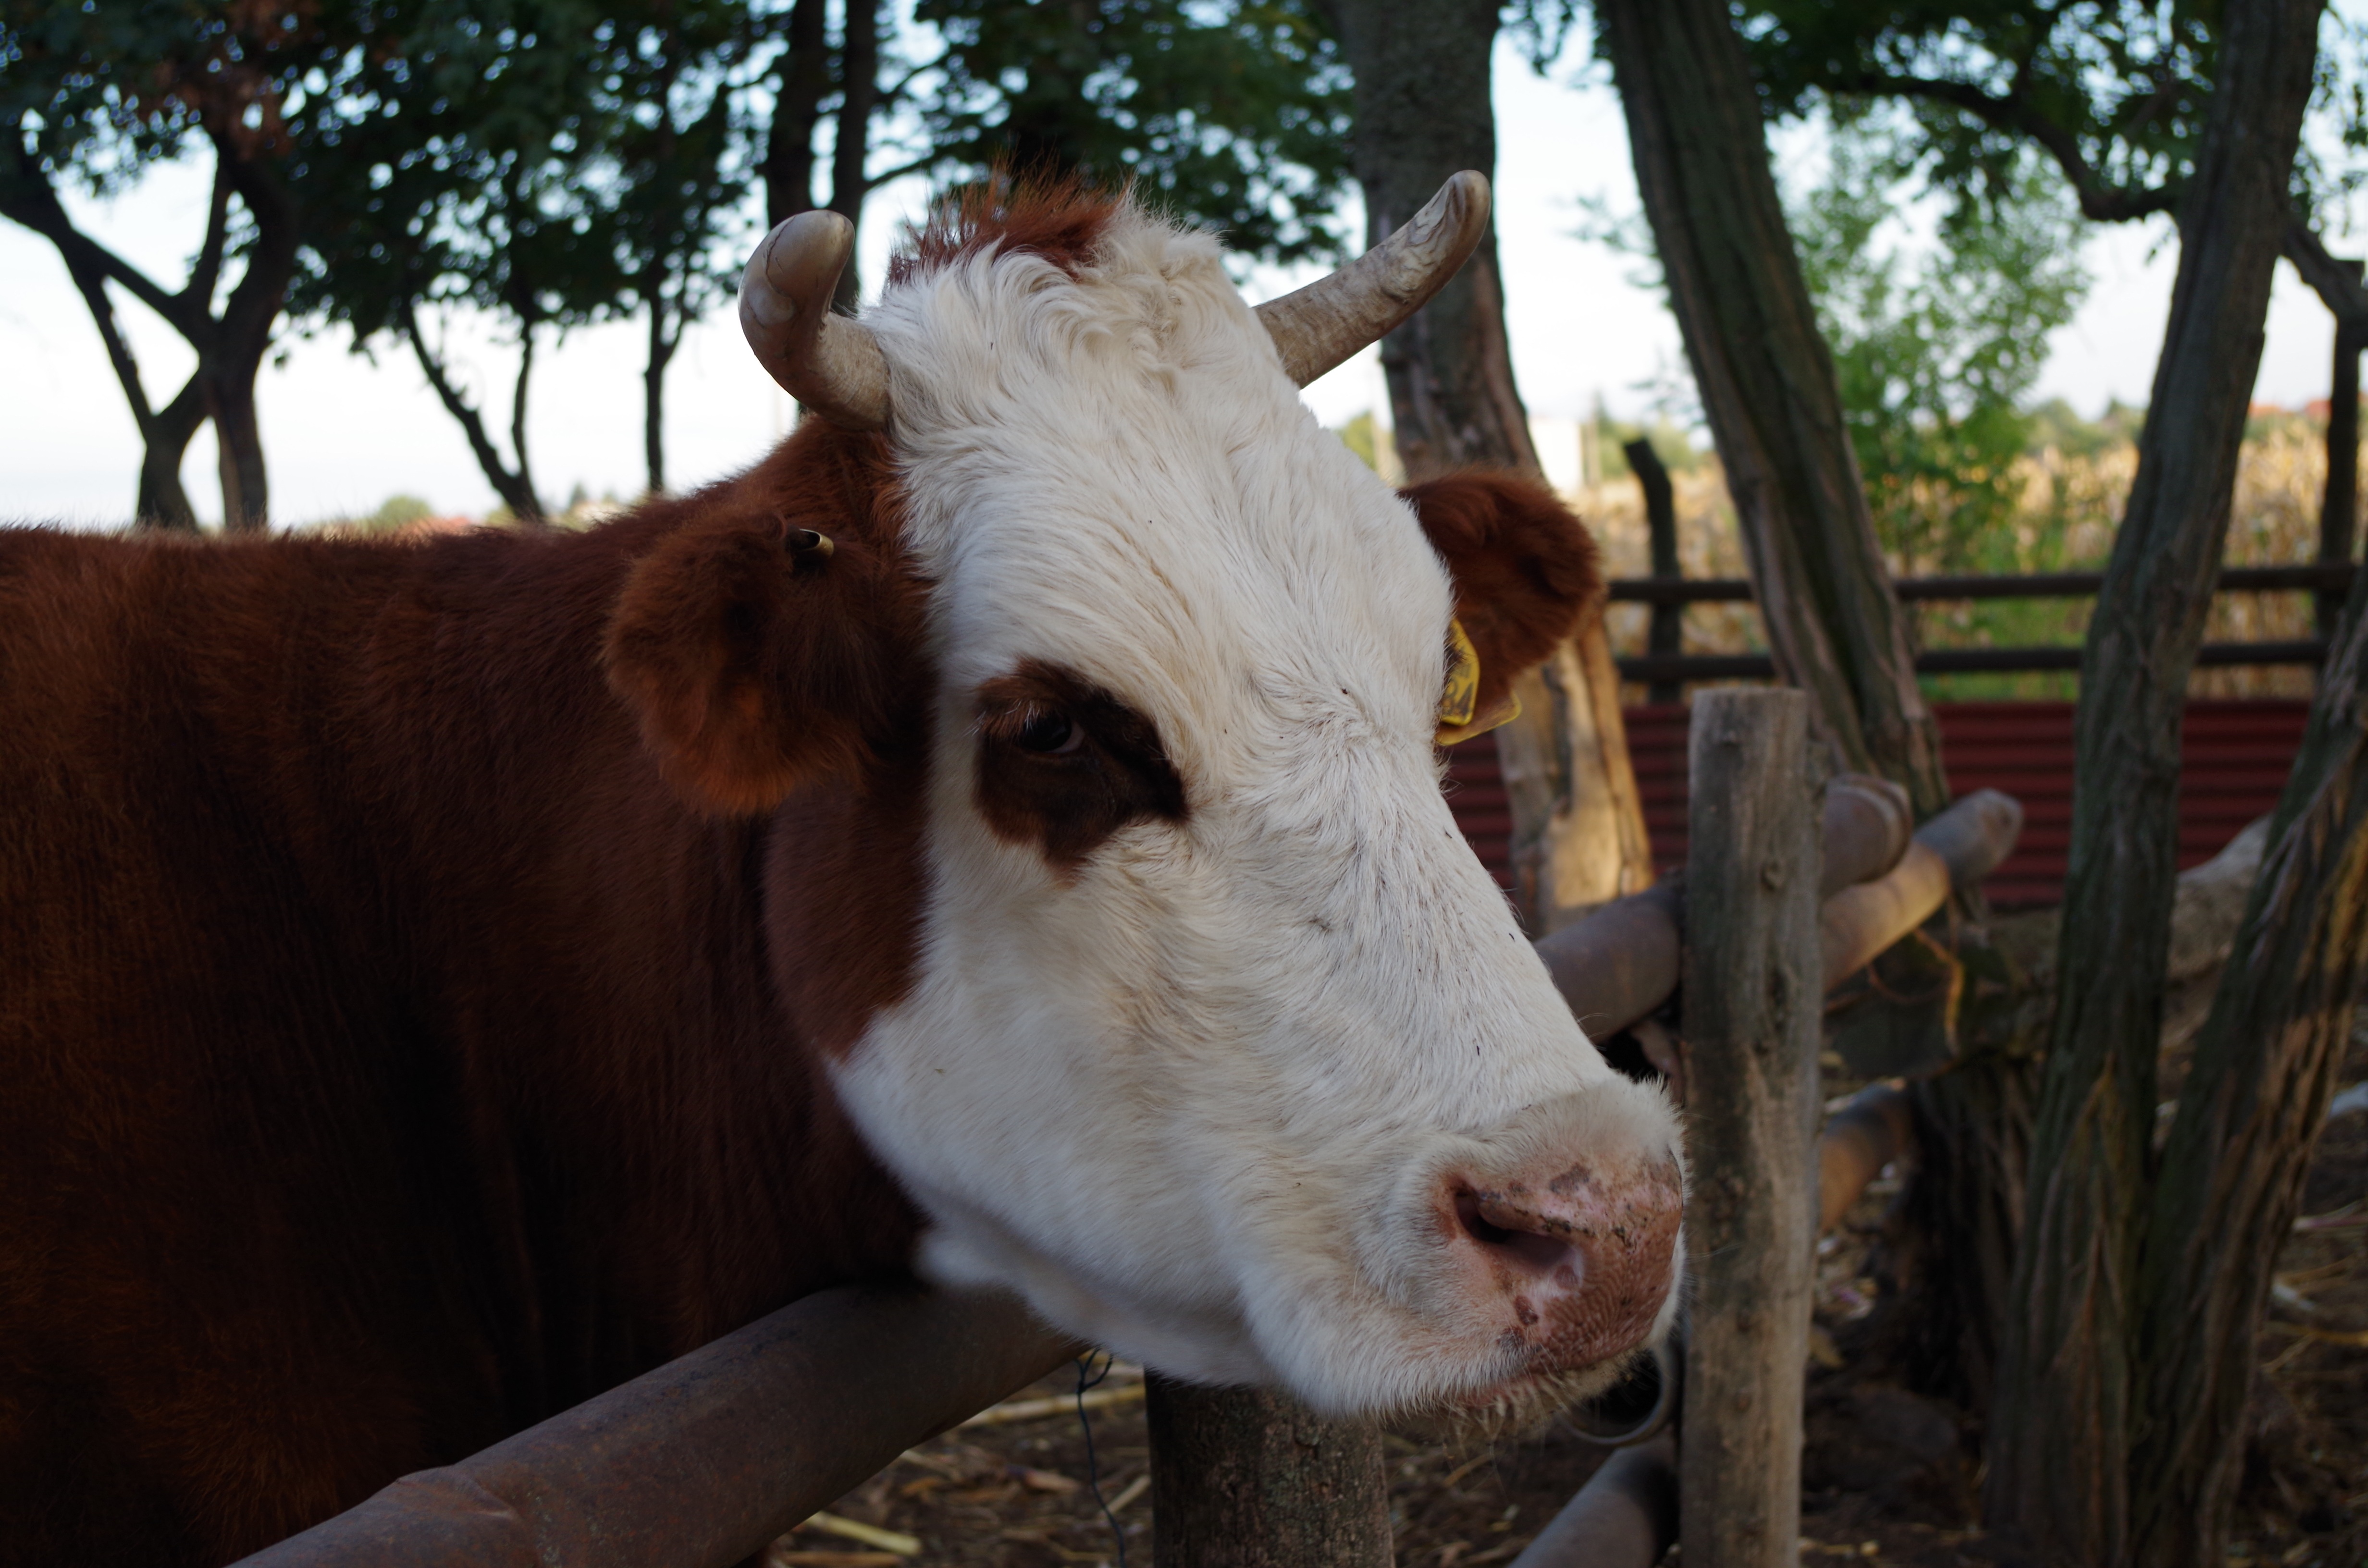
farm, animal, horn, cow, cattle, pasture, mammal, fauna, vertebrate, dairy cow, cattle like mammal, cow goat family